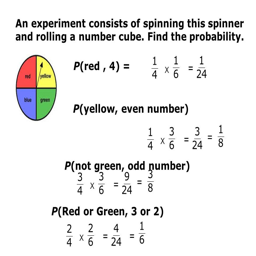
an experiment consists of spinning this spinner and rolling a number cube .